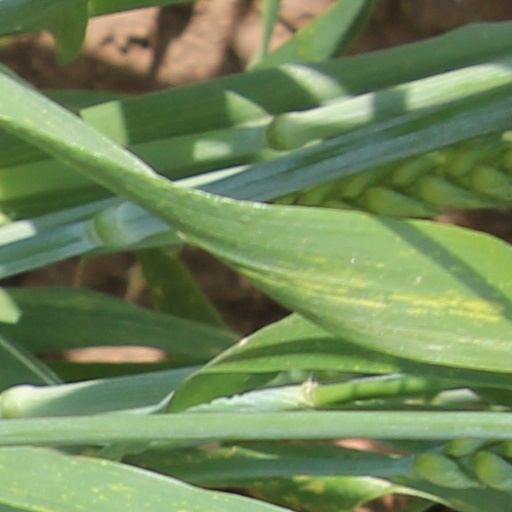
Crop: wheat